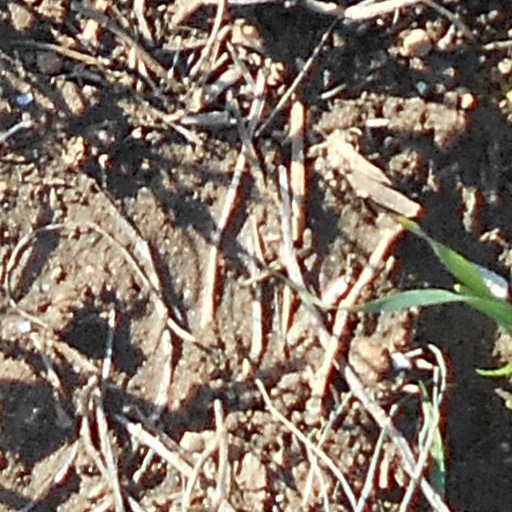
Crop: wheat